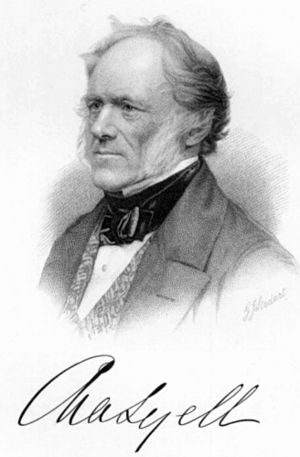
Copleymedaljen / Modtagere af medaljen / 1851–1900
Copleymedaljen er en pris givet af Royal Society of London for fremragende præstationer i forskning inden for enhver gren af naturvidenskaben, vekslende mellem de fysiske videnskaber og de biologiske videnskaber. Medaljen, der uddeles årligt, er den ældste Royal Society-medalje, der stadig uddeles, idet den første gang blev givet i 1731 til Stephen Gray. Den første kvinde, der fik medaljen var Dorothy Crowfoot Hodgkin i 1976.